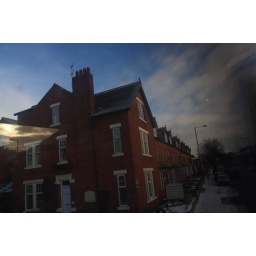
Near Carlisle Castle...love the reflection and the lomo feel formed by the dirty coach window...